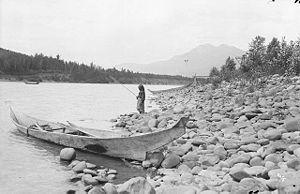
Une pirogue est un type d'embarcation longue et étroite, souvent fait d'un seul tronc d'arbre creusé, mue à la voile ou à la pagaie et est parfois équipée de balancier, utilisé en mer ou sur les lacs et rivières.
54° 01′ N, 130° 07′ O